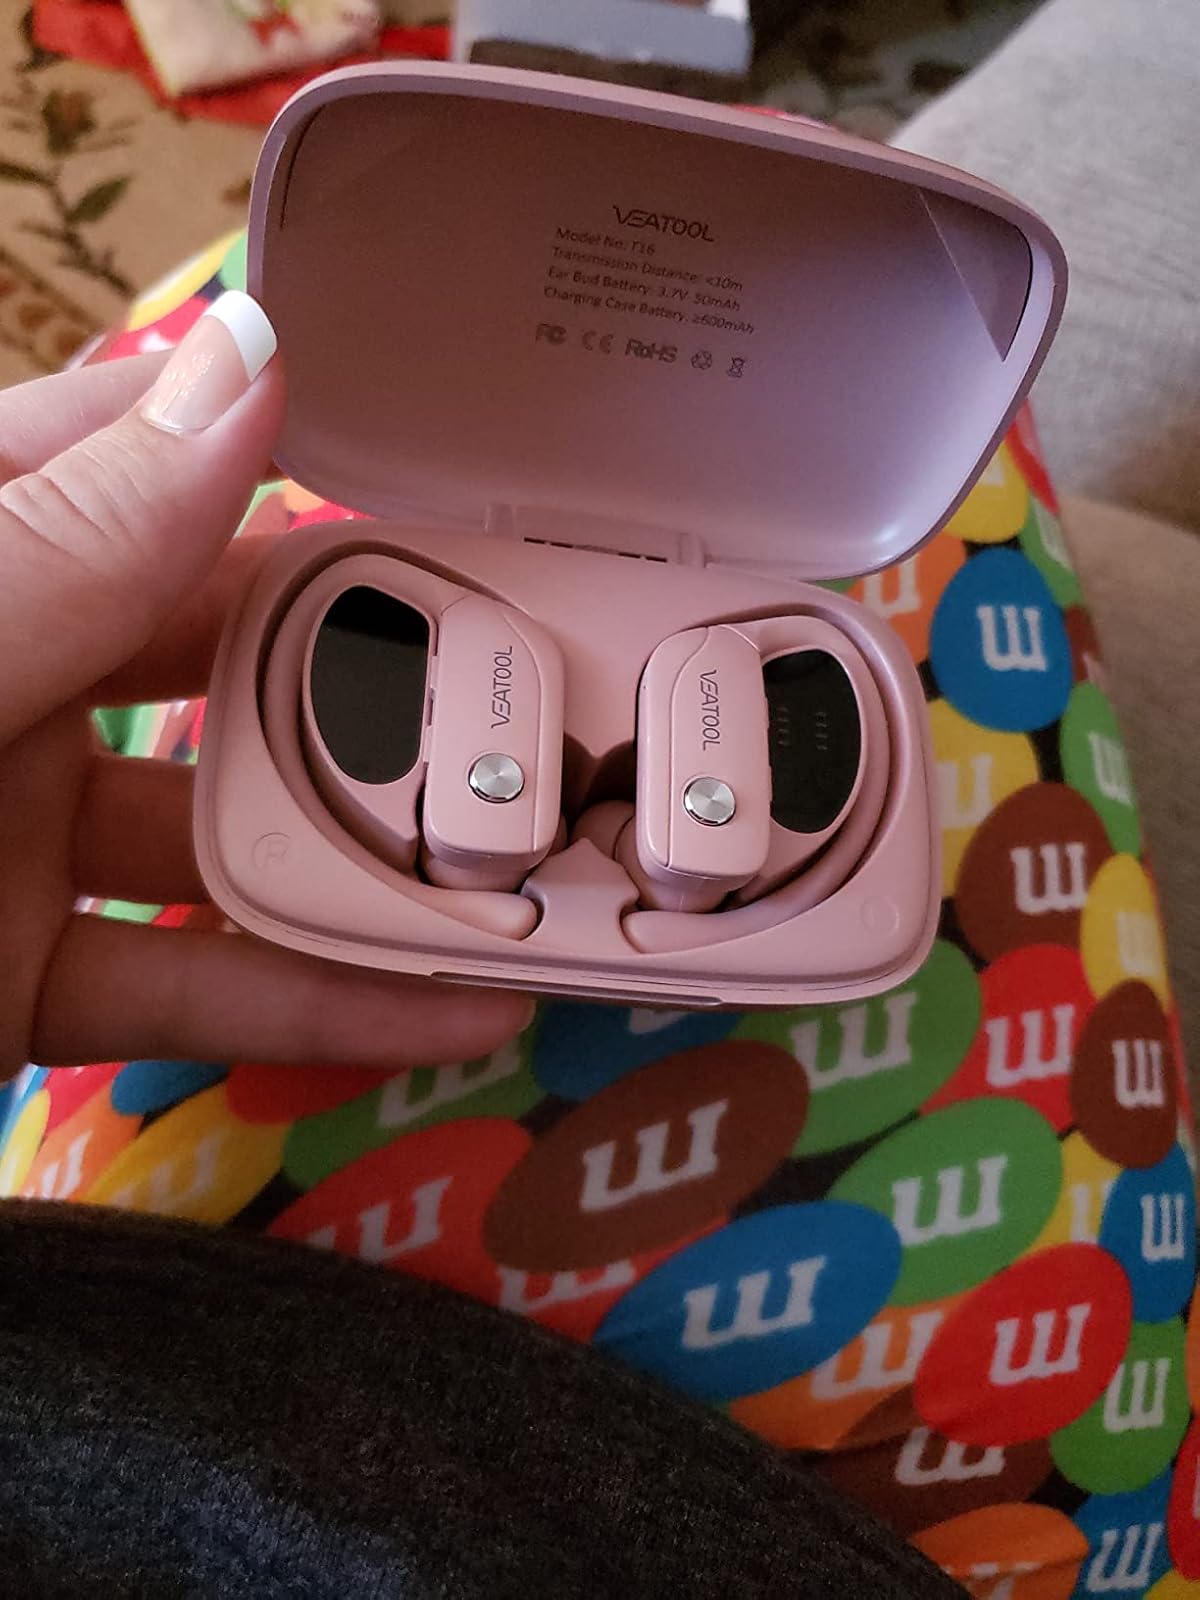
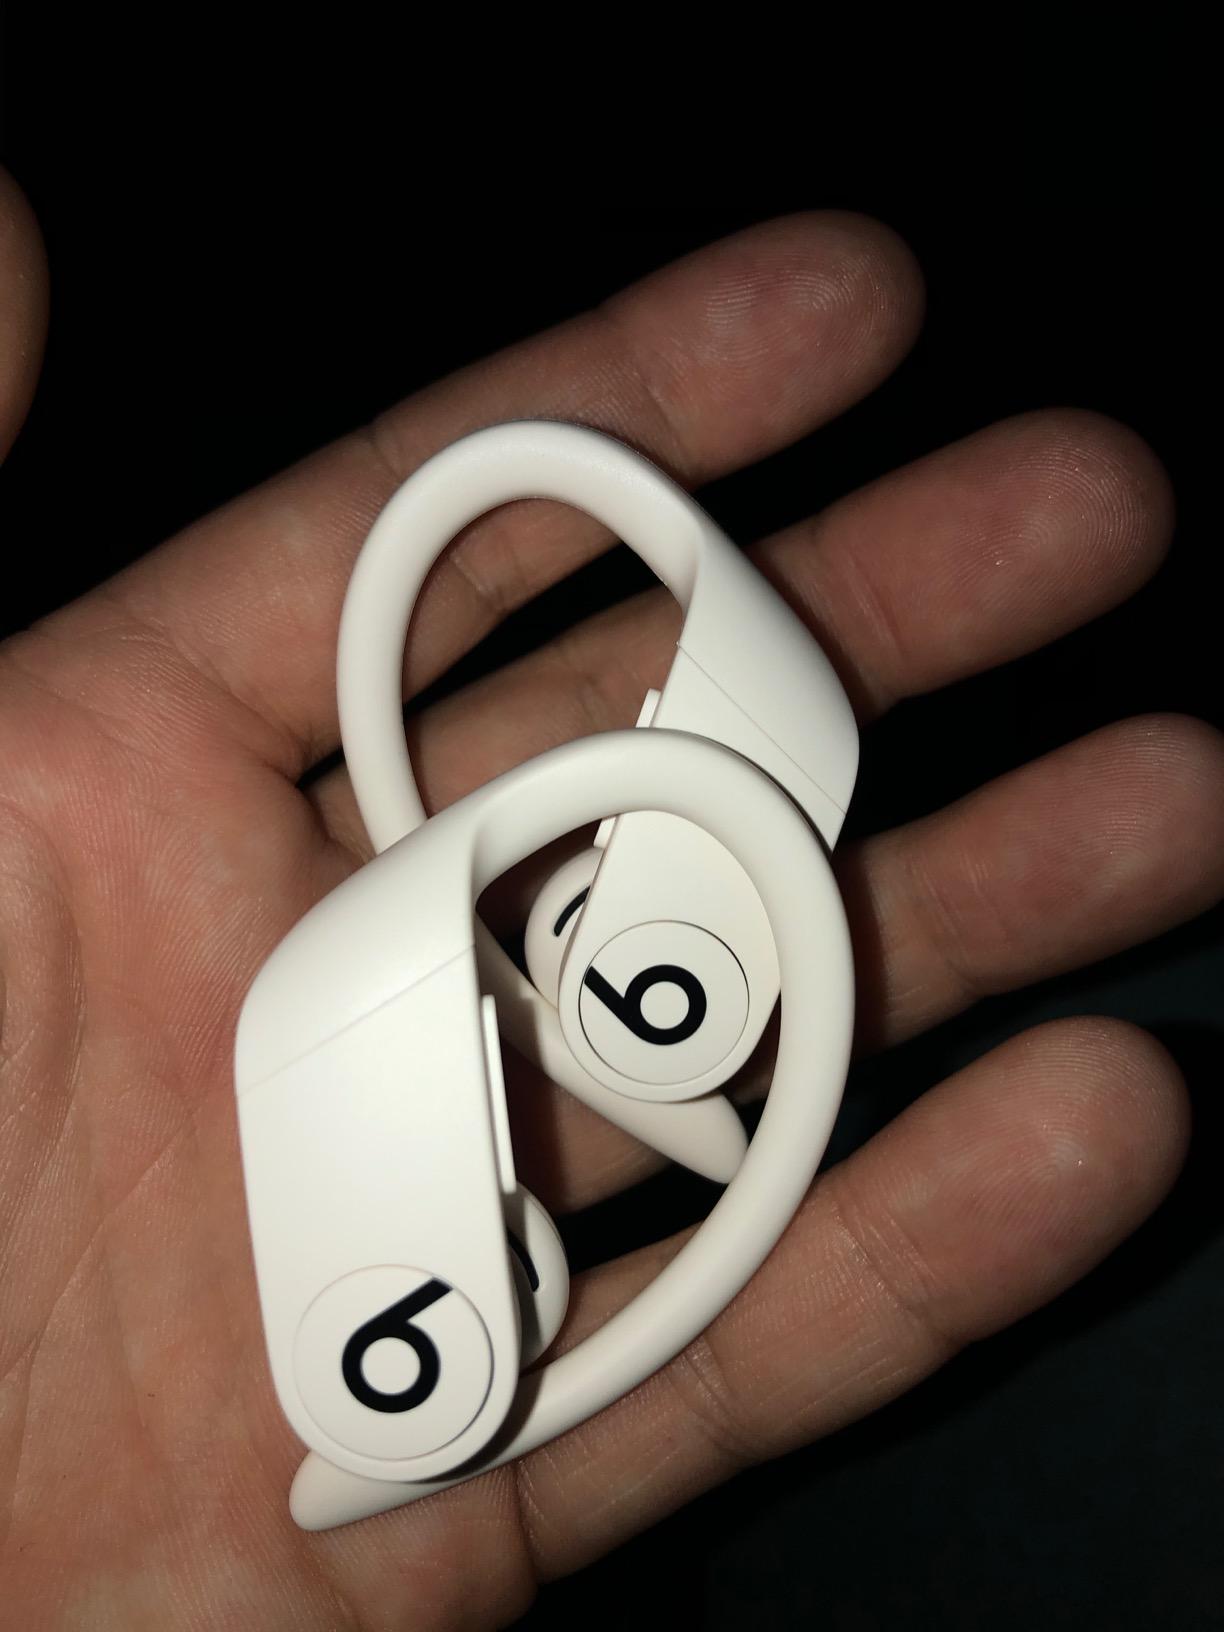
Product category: earbuds
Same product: no